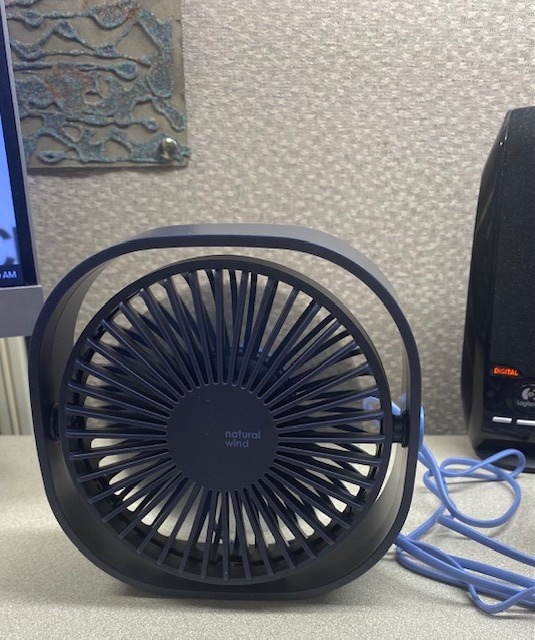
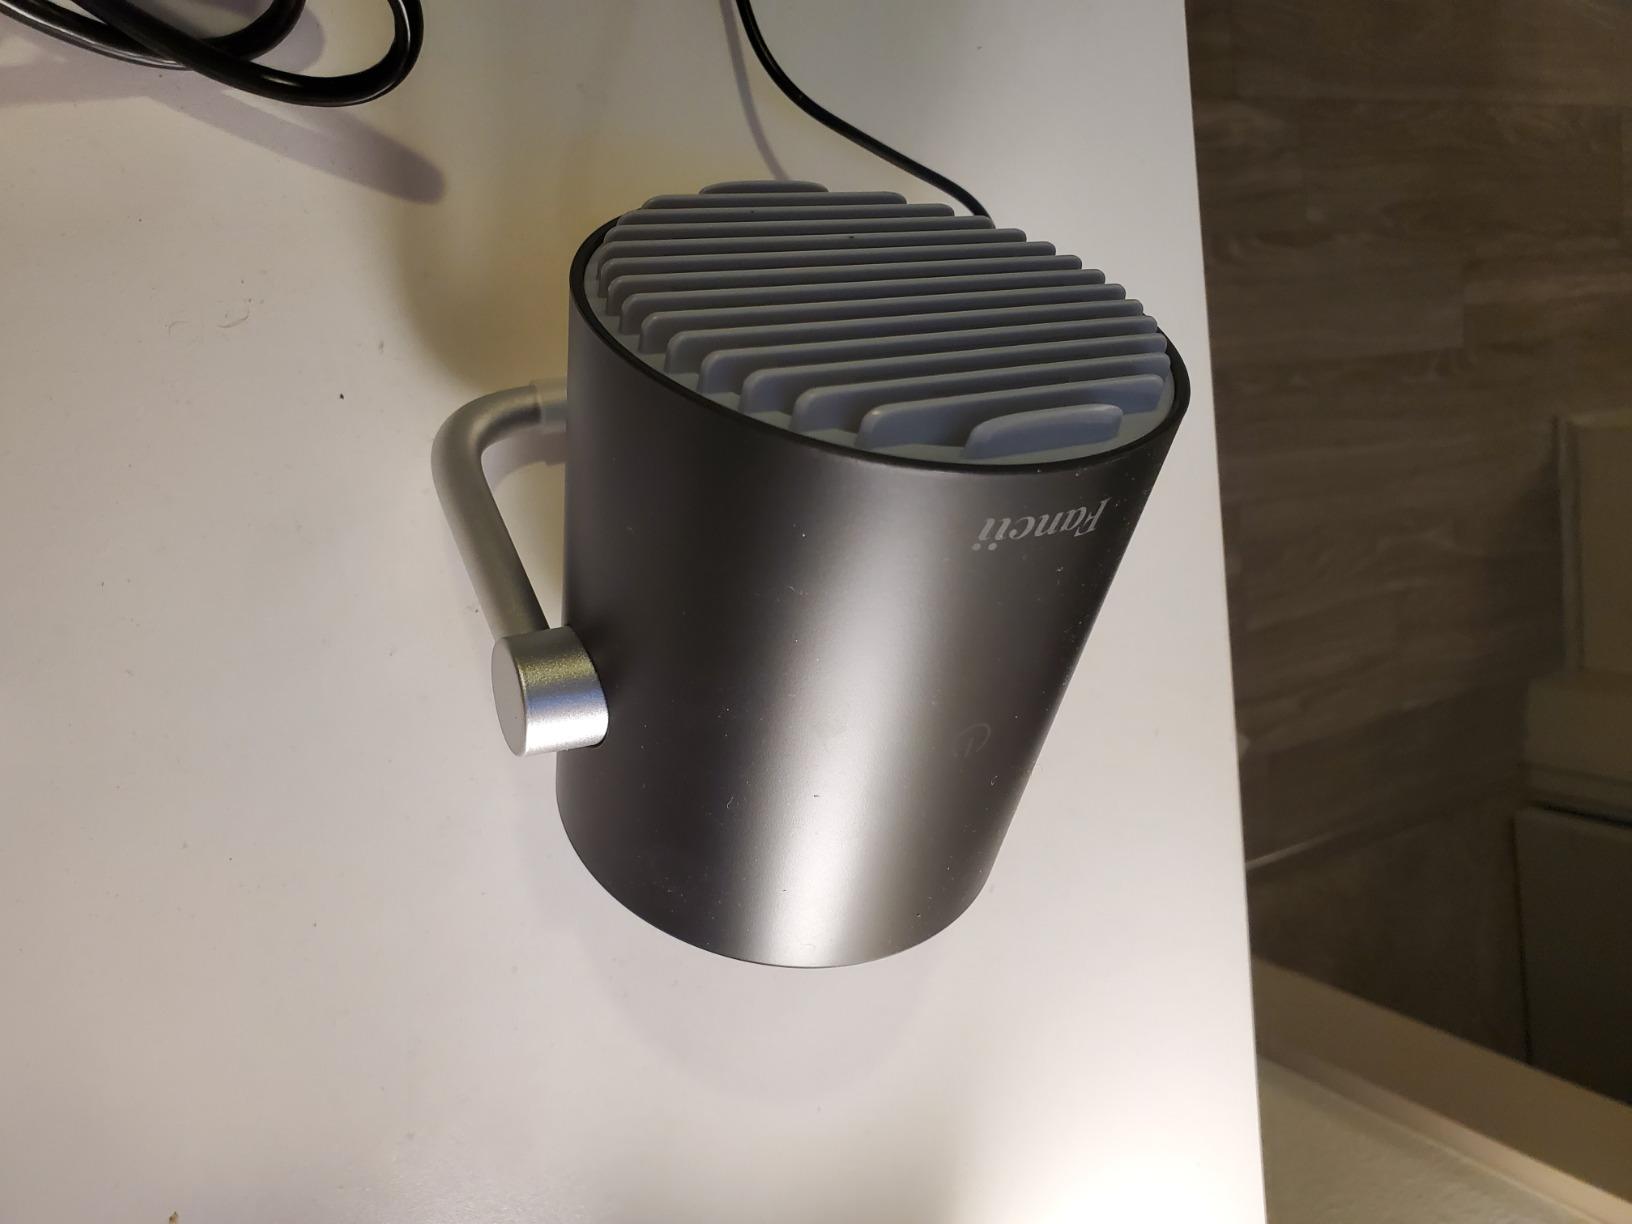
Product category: fan
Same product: no